Canadian Sea King replacement

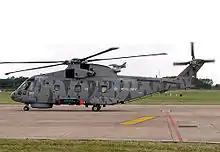
A Merlin HM1, the naval version of the EH101, of 814 NAS loaded with a Sting Ray torpedo

From 1983 onwards, a replacement was sought for the aging Canadian Armed Forces Sikorsky CH-124 Sea King helicopters. Due to fiscal and political issues, the process was repeatedly delayed. In 1987, 35 EH101s were on order, but these were cancelled for budget reasons in 1993. The CH-148 Cyclone, a variant of the Sikorsky H-92 Superhawk, was selected in 2004, with deliveries delayed until 2015. The last CH-124s were retired in 2018.